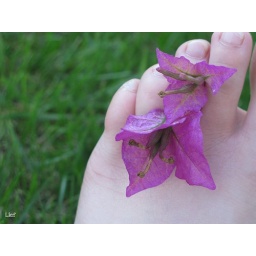
bare feet in the green grass